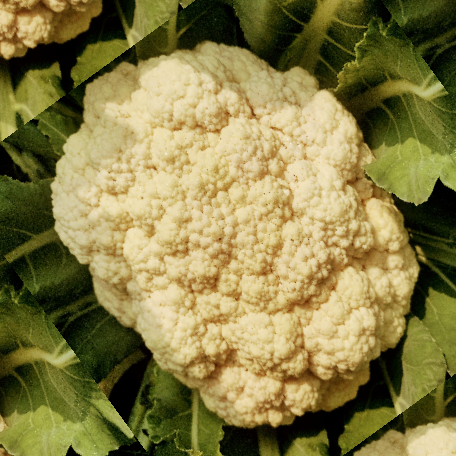
Label: Disease Free